Interstate 40 in North Carolina

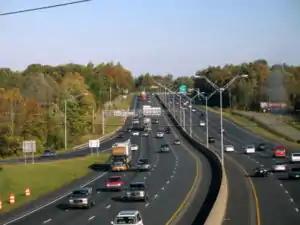
I-40/I-85 through Burlington

I-40 heads northeast upon entering into the region, passing through Mocksville and Clemmons. From here, I-40 widens to six lanes upon entering into Winston-Salem. It has meets with a major interchange, the Salem Parkway, which carries US 421 and gives direct access to downtown Winston-Salem. Continuing through the southern areas of the Winston-Salem, I-40 bears a more eastern direction, passing Hanes Mall and the surrounding commercial developments. After passing the area, it has a major cloverleaf interchange with I-285/US 52/NC 8. It later meets I-74, which exits off to the south toward High Point. From here I-40 continues northeast bypassing most of Kernersville to the south shortly before meeting with US 421 shortly after passing the Guilford County line. US 421 runs a concurrency with I-40 into Greensboro.